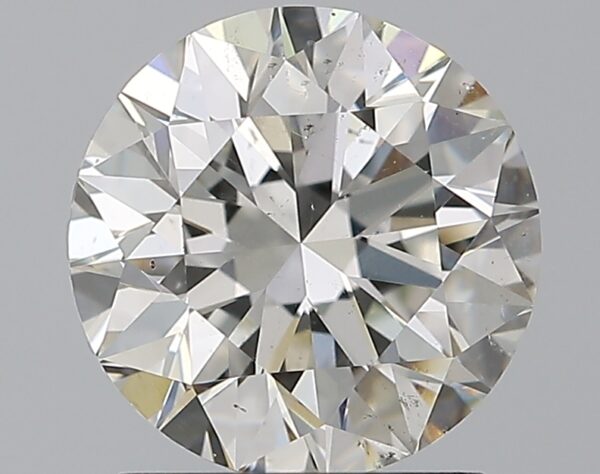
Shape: round
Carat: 1.7
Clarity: SI1
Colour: H
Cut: EX
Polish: EX
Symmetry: EX
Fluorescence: N
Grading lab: GIA
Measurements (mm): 7.55 x 7.6 x 4.78